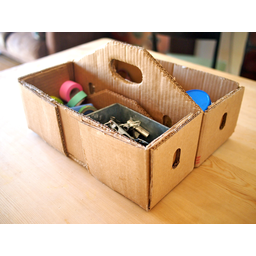
Label: cardboard